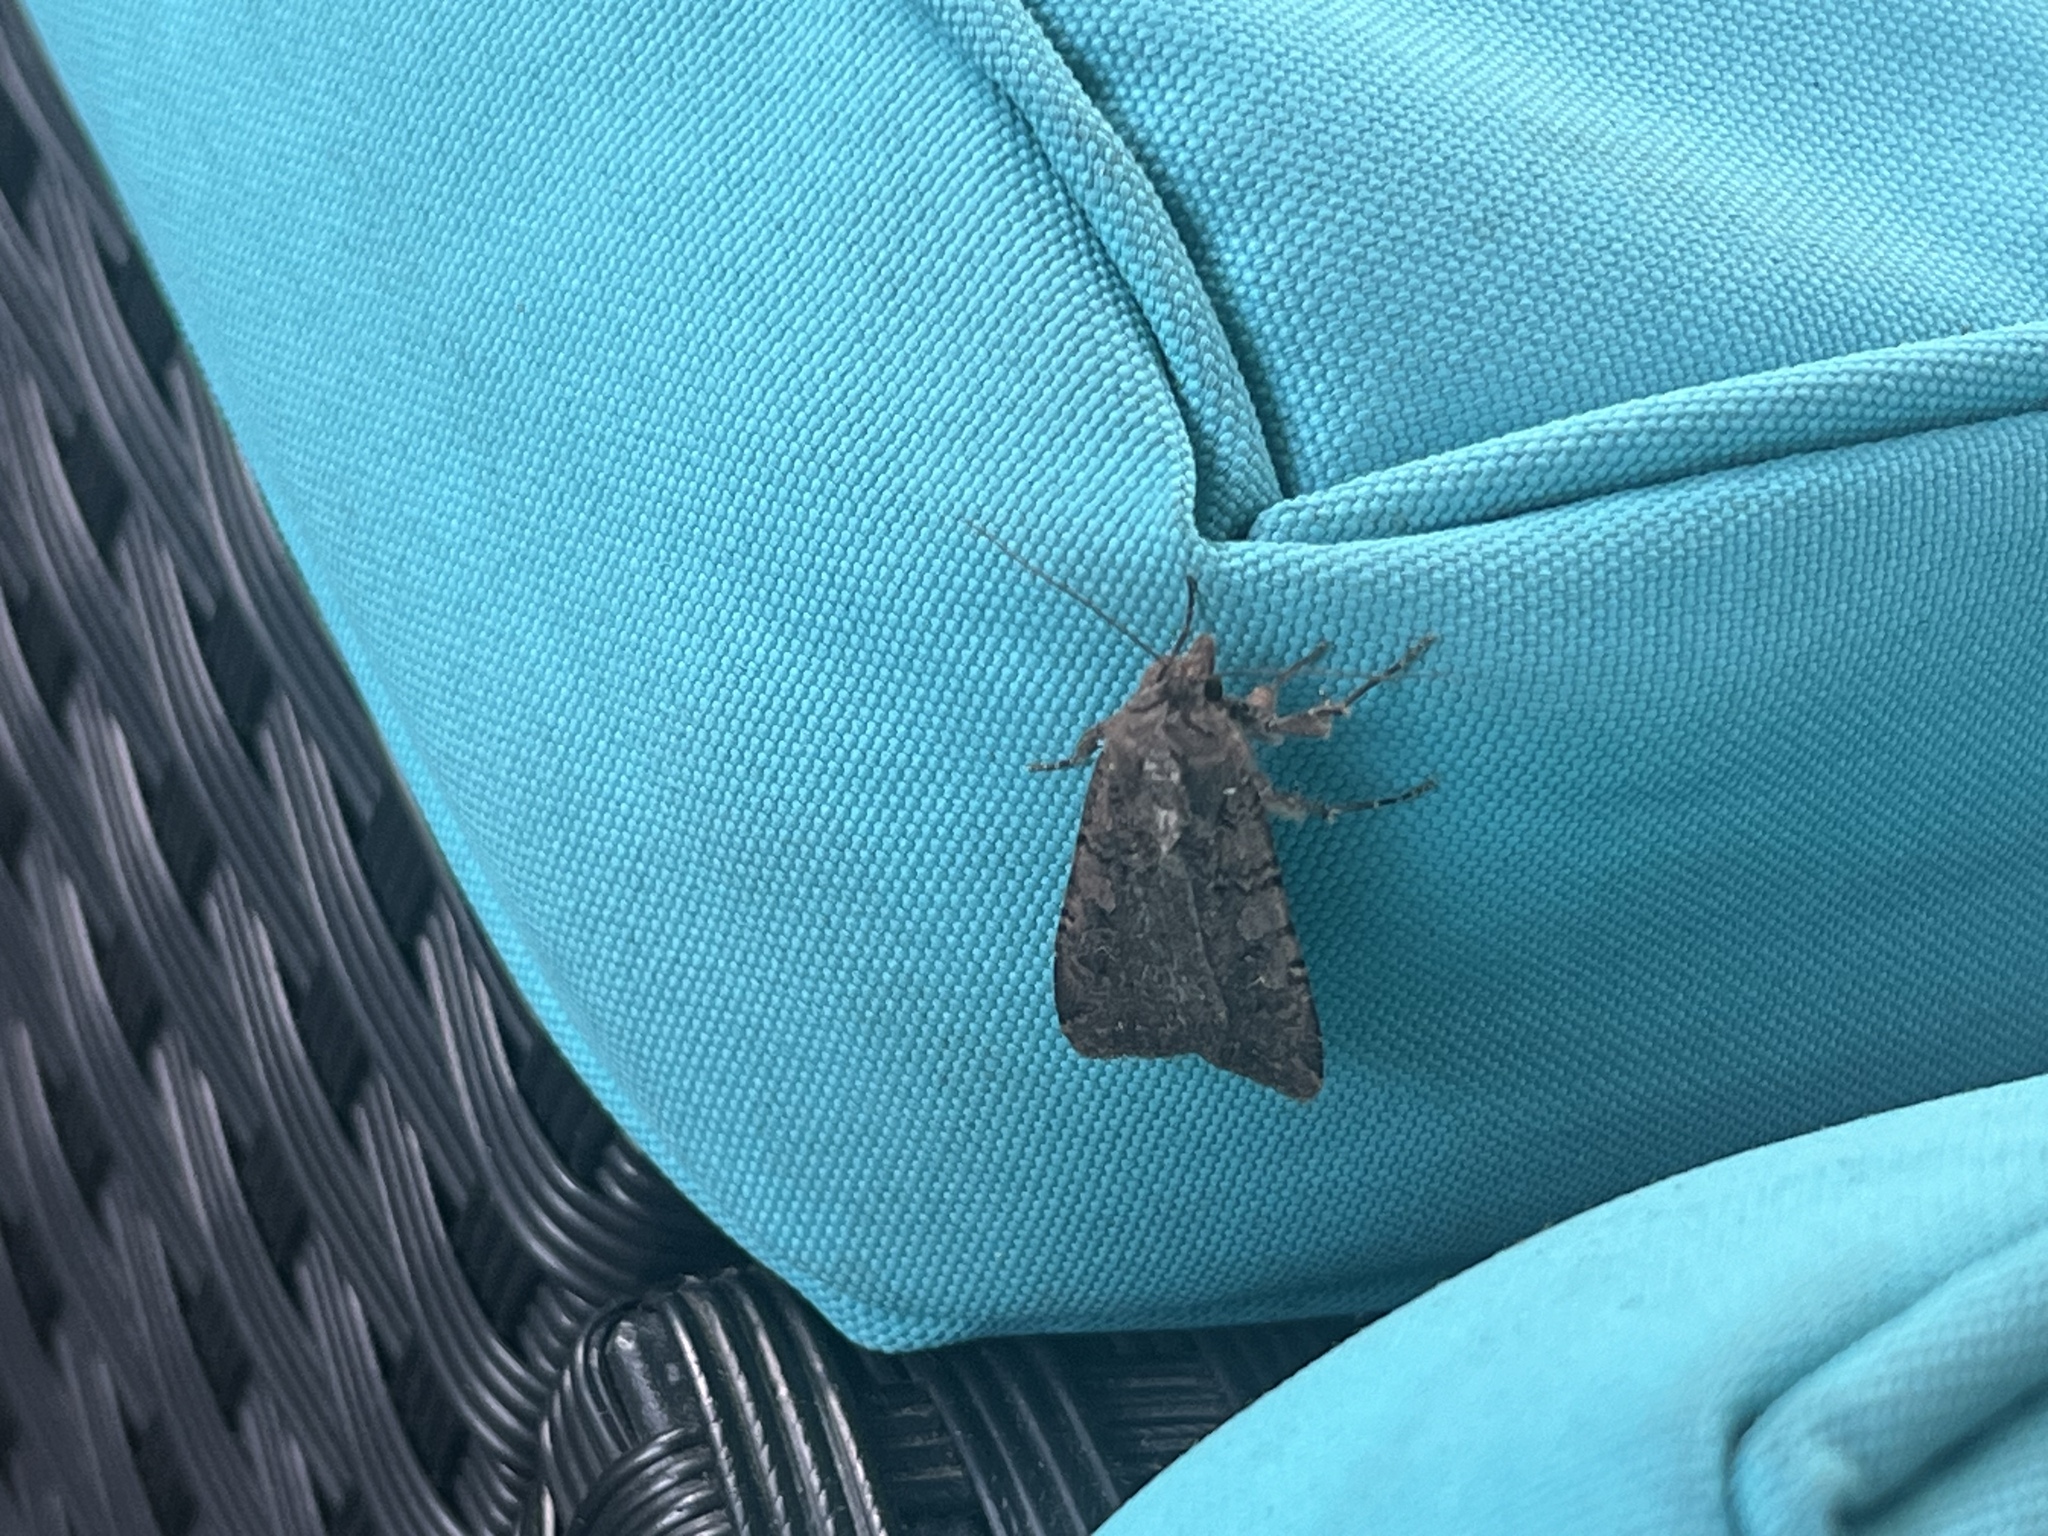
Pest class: cutworms